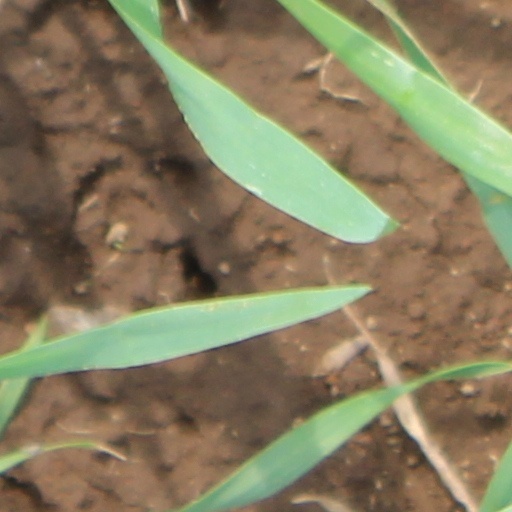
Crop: wheat